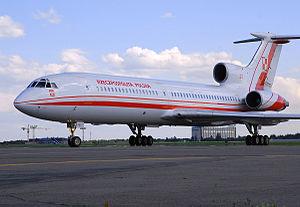
Le Tupolev Tu-154, code OTAN : « Careless », est un avion de ligne triréacteur soviétique conçu au milieu des années 1960. Avec son empennage en T caractéristique et ses trois moteurs installés en position rapprochée à l'arrière du fuselage, il n'est pas sans rappeler son cousin américain de chez Boeing, le 727. La production en série de l'appareil s'est terminée en février 2013.